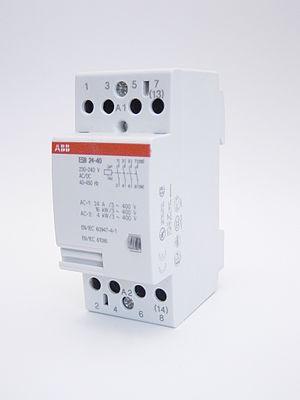
Un contacteur est un appareil électrotechnique destiné à établir ou interrompre le passage du courant, à partir d'une commande à distance, électrique ou pneumatique.